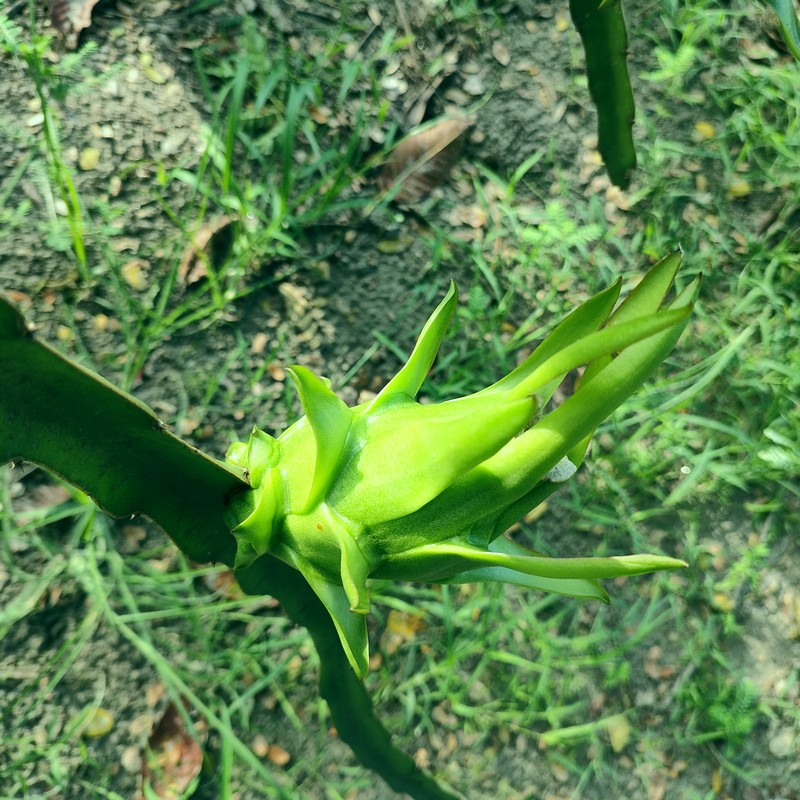
Label: Immature Dragon Fruit